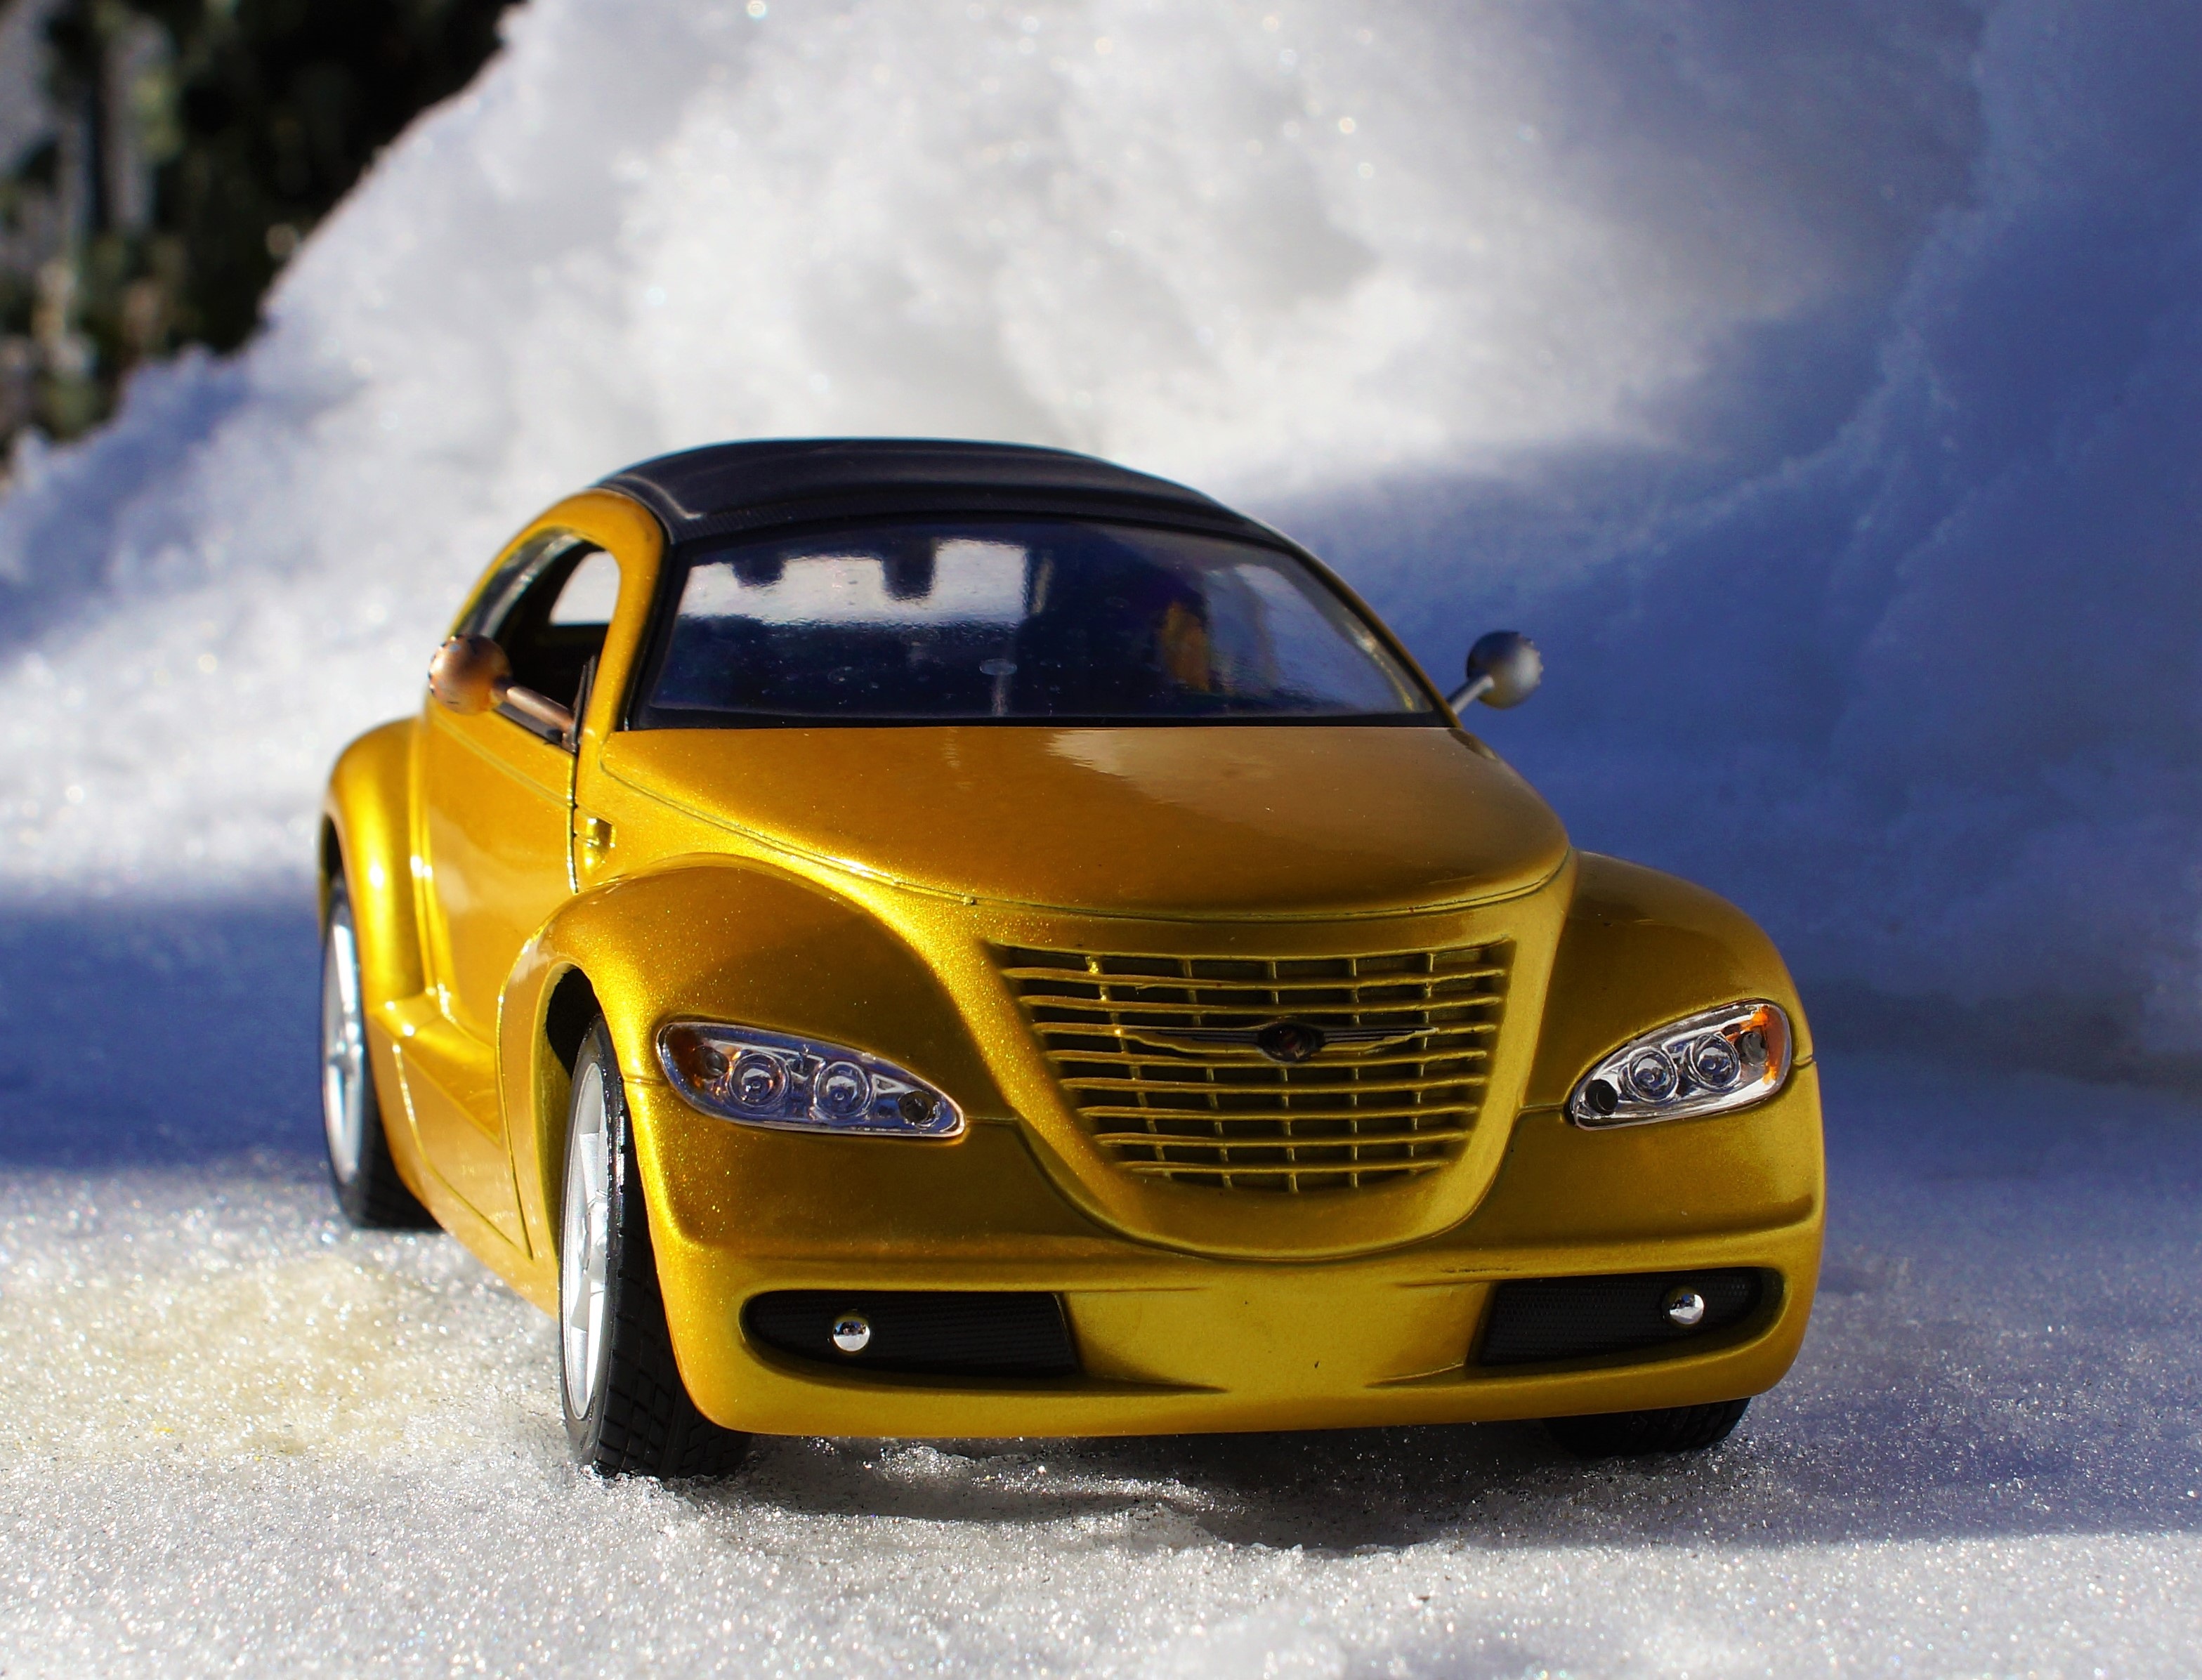
car, wheel, model, vehicle, auto, sports car, bumper, gold, toys, chrysler, minivan, cruiser, city car, model car, land vehicle, automobile make, automotive design, luxury vehicle, executive car, mid size car